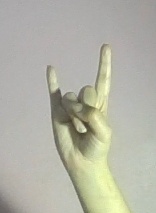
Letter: la